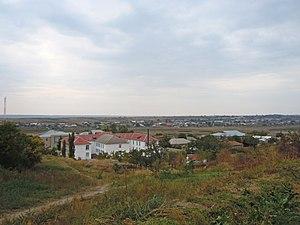
Le raïon de Bolhrad est une subdivision administrative de l'Ukraine, située dans l'oblast d'Odessa et dans la région historique du Boudjak. Le centre administratif est situé à Bolhrad.